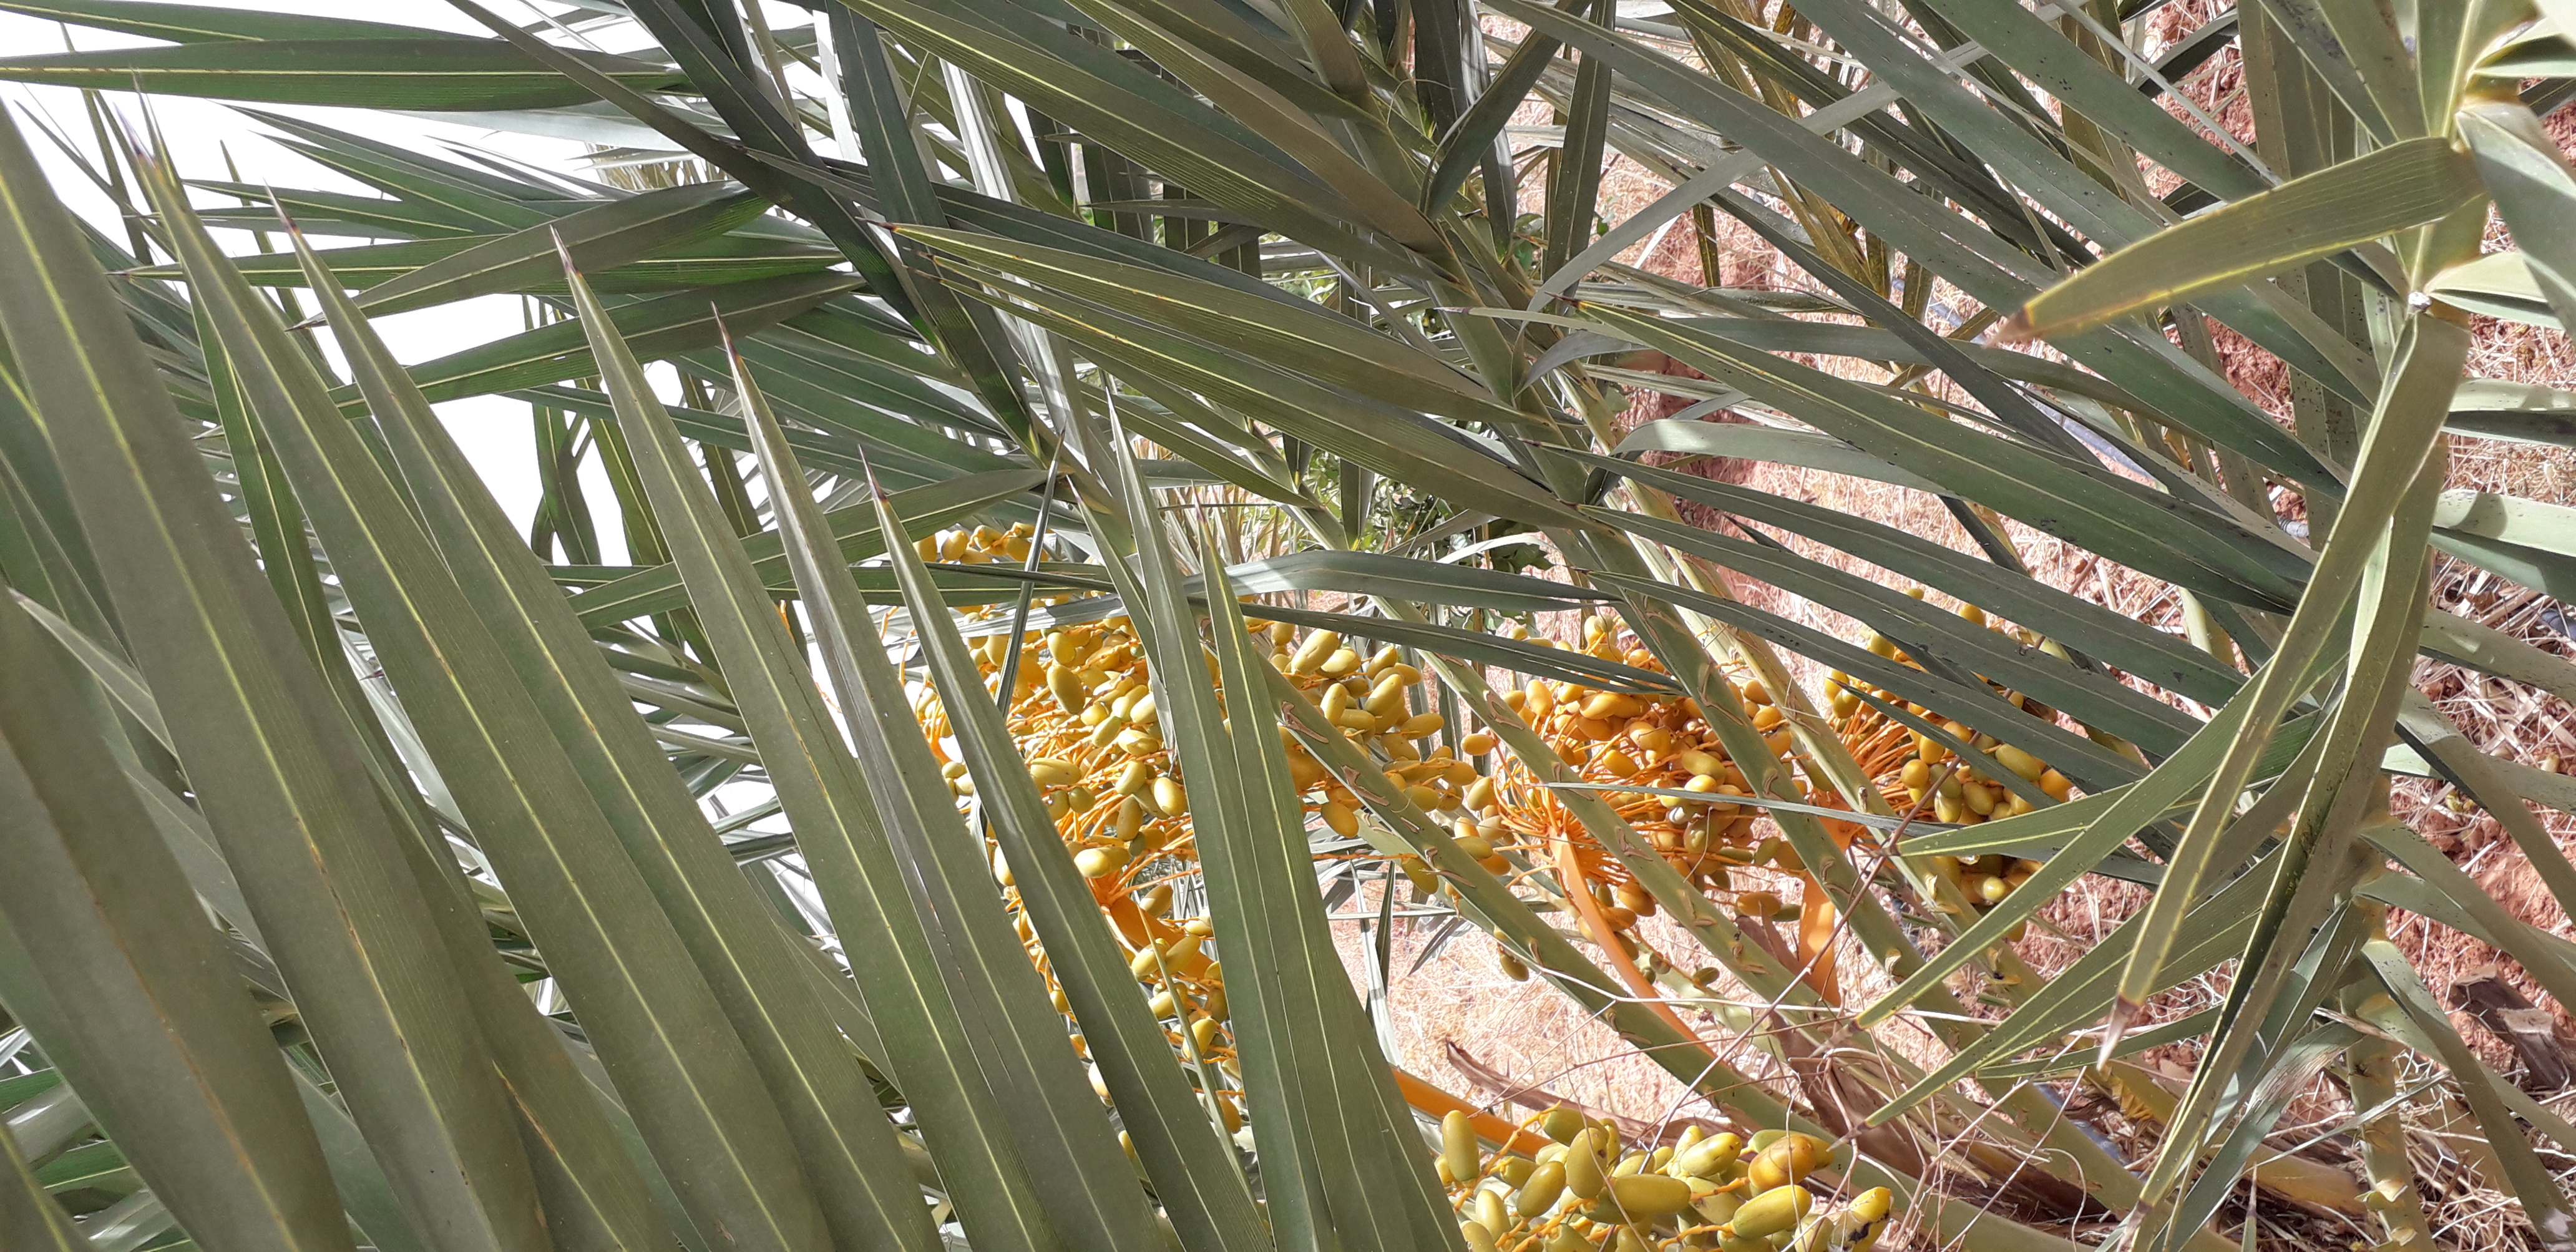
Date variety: kholt